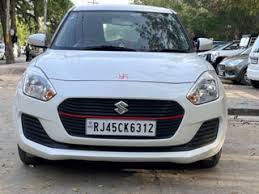
Label: noambulance